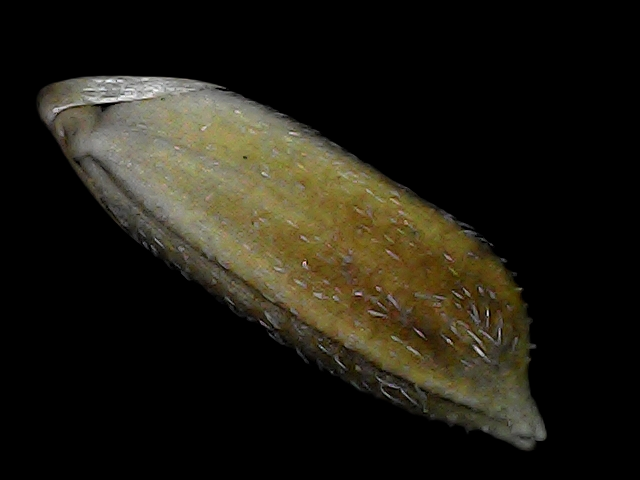
Rice variety: Bd91